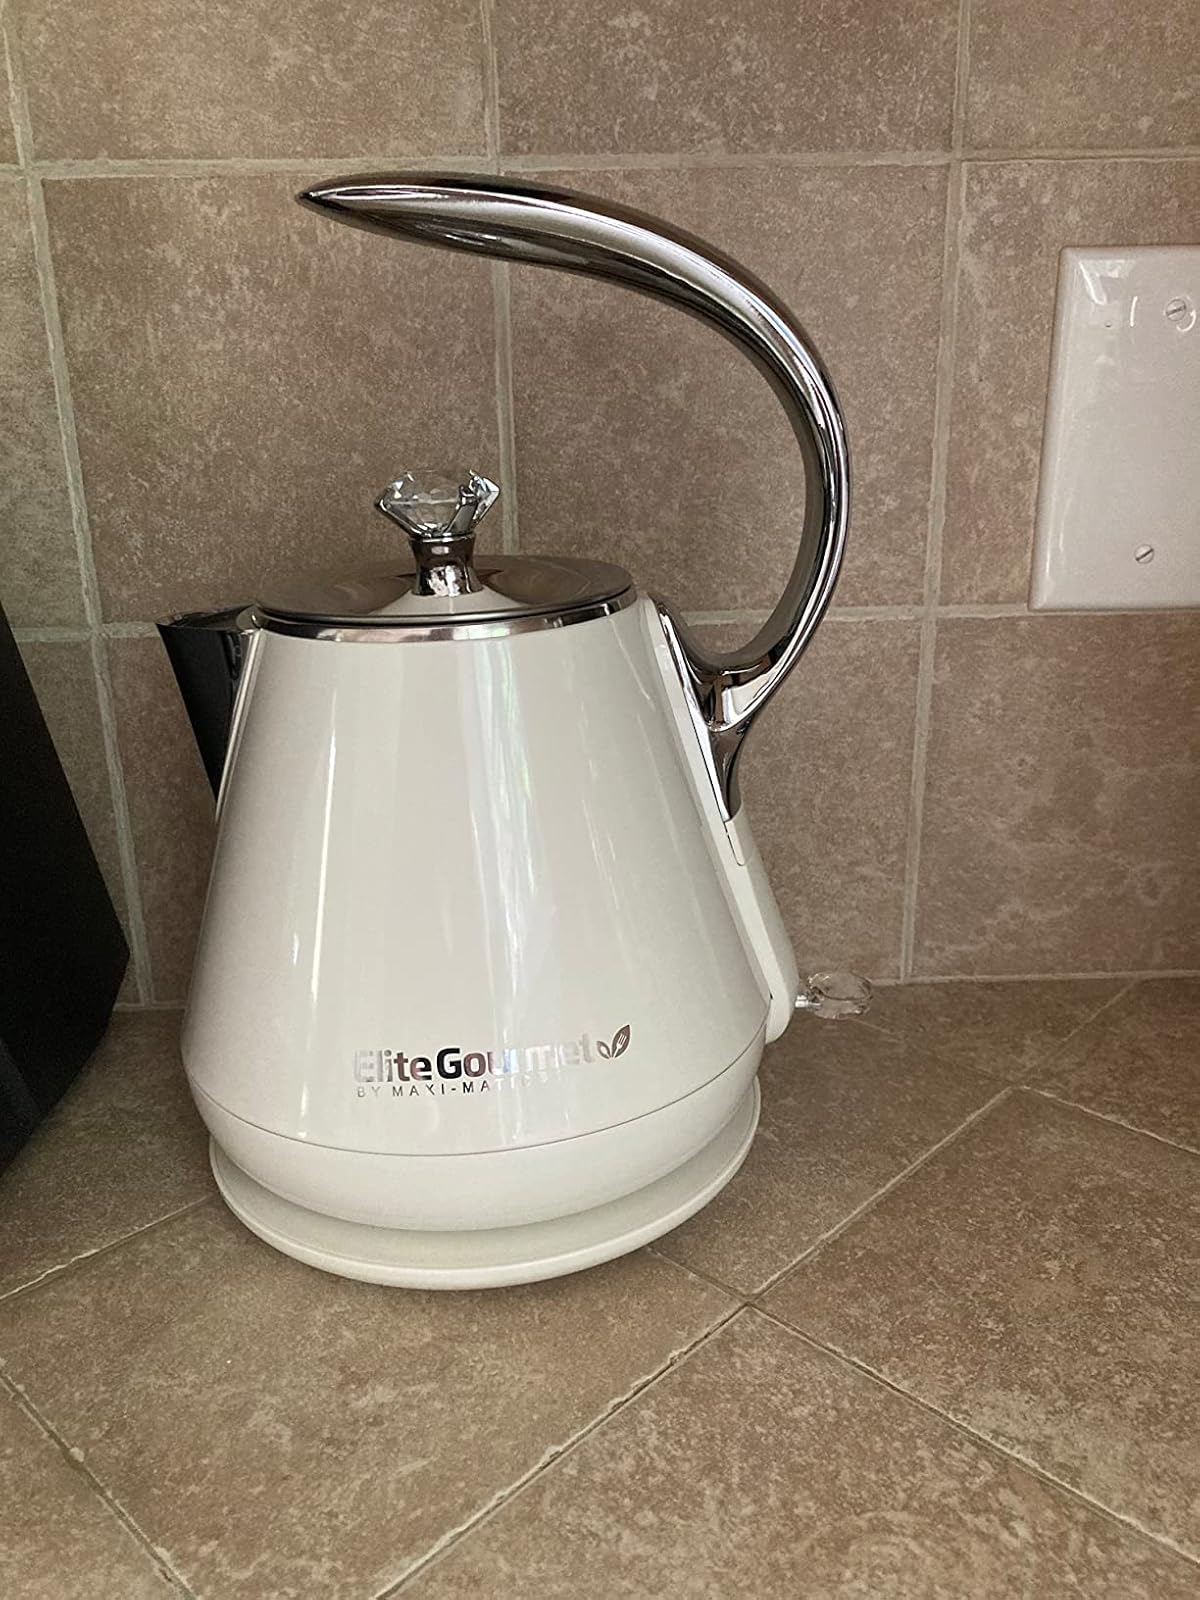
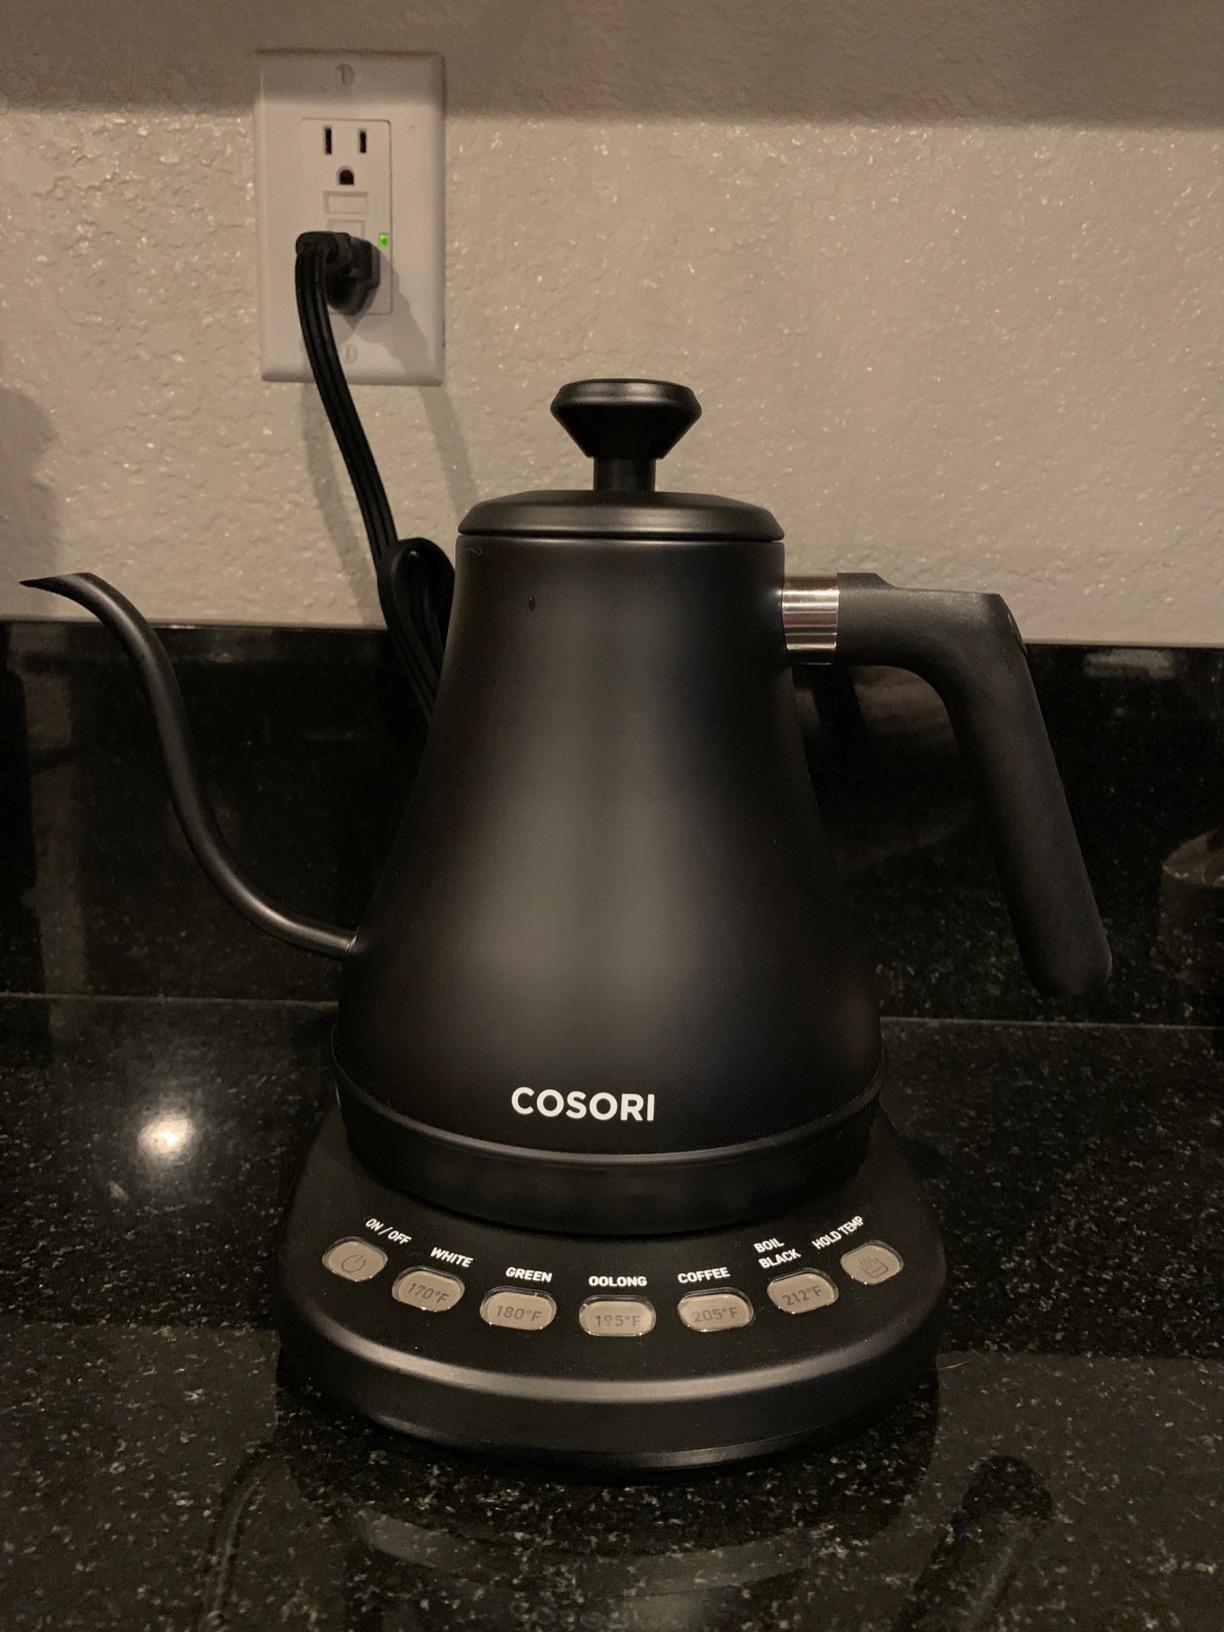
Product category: items_kettle
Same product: no